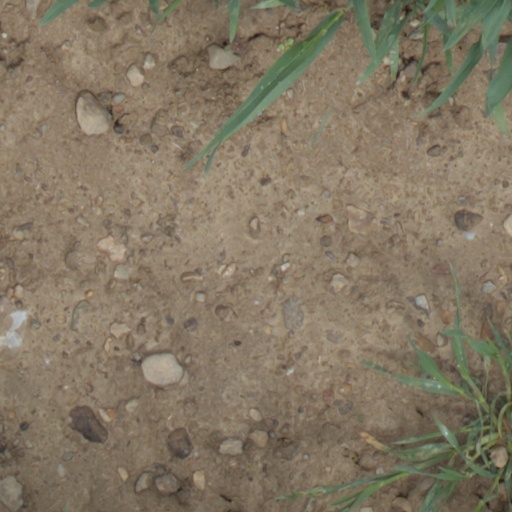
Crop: wheat